Nashi (Russian youth movement)

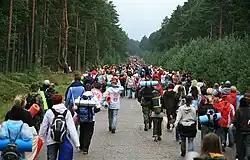
Camp Seliger

Every summer, "Nashi" ran recruiting camps all across Russia. New members received a basic military-style training, according to Yakimenko. The July 2007 annual "Nashi" encampment, located 200 miles outside Moscow, was attended by over 10,000 members. It involved two weeks of lectures and calisthenics. Some reports mention the use of the camp to improve the demographics of Russia, as twenty tents were set up for twenty newlywed couples to sleep together.